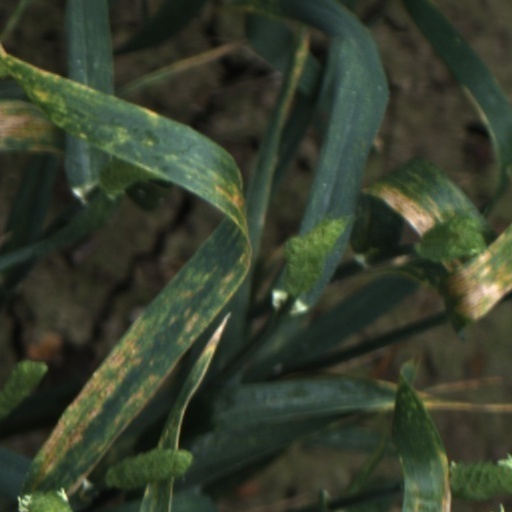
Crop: wheat